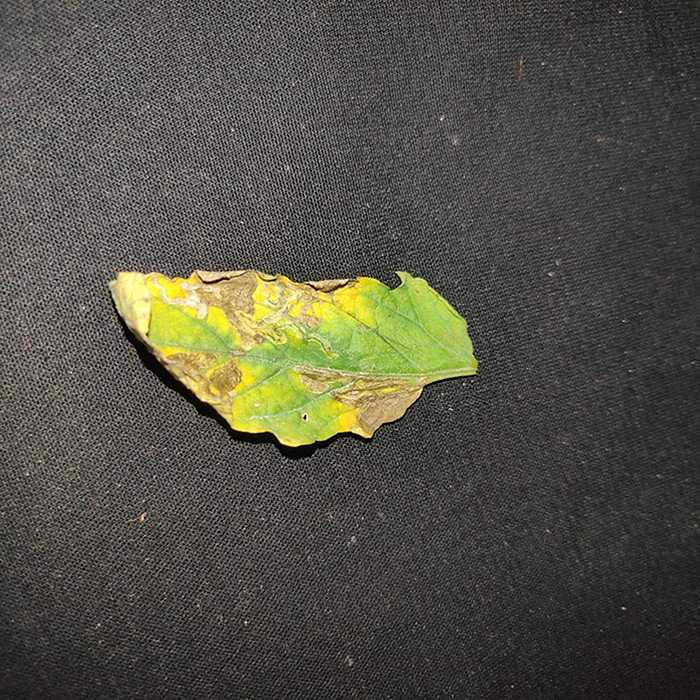
Plant: Tomato
Label: Tomato Bacterial spot